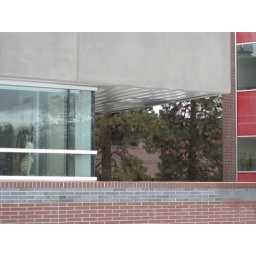
I spotted this skeleton in a corner classroom of the new Arts &amp;amp; Science building